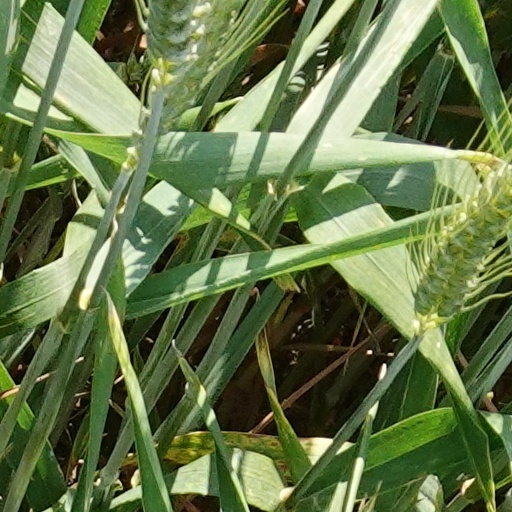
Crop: wheat